TALE-likes

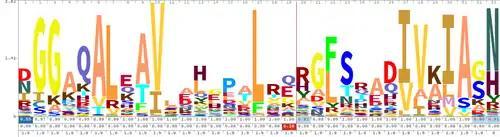
Pfam sequence logo for its TALE-like entry constructed from TALE, RipTAL, and BATs. Repeat starts with the F/L; RVD is the final N/H.

Transcription Activator-Like Effector-Likes (TALE-likes) are a group of bacterial DNA binding proteins named for the first and still best-studied group, the TALEs of "Xanthomonas" bacteria. TALEs are important factors in the plant diseases caused by "Xanthomonas" bacteria, but are known primarily for their role in biotechnology as programmable DNA binding proteins, particularly in the context of TALE nucleases. TALE-likes have additionally been found in many strains of the "Ralstonia solanacearum" bacterial species complex, in "Paraburkholderia rhizoxinica" strain HKI 454, and in two unknown marine bacteria. Whether or not all these proteins form a single phylogenetic grouping is as yet unclear.